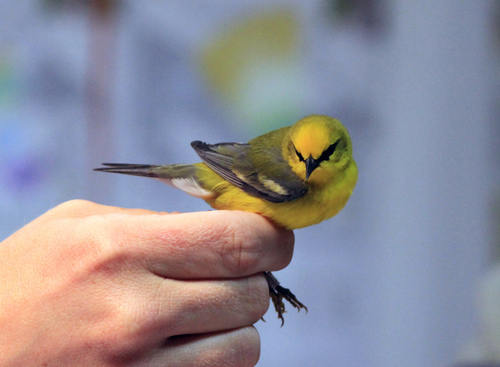
this little bird is yellow this black wings with two white wing bars and black eyeinga small yellow-green bird with black eyebrow, brown wings and white undertail.
this bird is yellow and black in color with a tiny sharp black beak and black eye ring.
this bird is yellow all over except its black eyebrows and gray wings.
this bird has a narrow, pointed black beak with a yellow crown and belly.
this bird is mostly yellow in the belly and crown and has a very dark colored wingset.
the small bird has a small black bill and a yellow back.
a small bird with a yellow body covering, black eye ring, and black wings and tails.
this bird has a pointed black bill, with a yellow breast.
this bird is yellow with black and has a long, pointy beak.
Species: Blue Winged Warbler